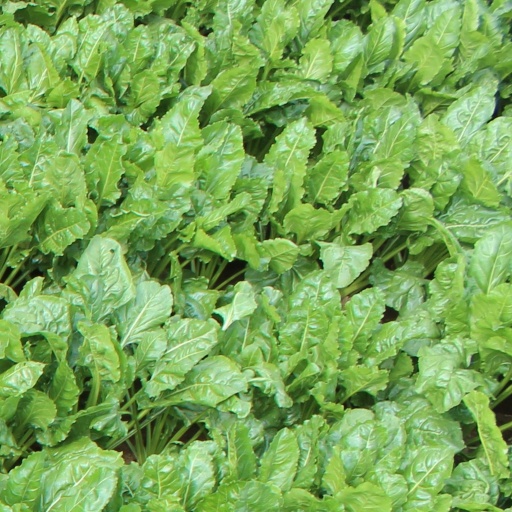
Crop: sugar beet